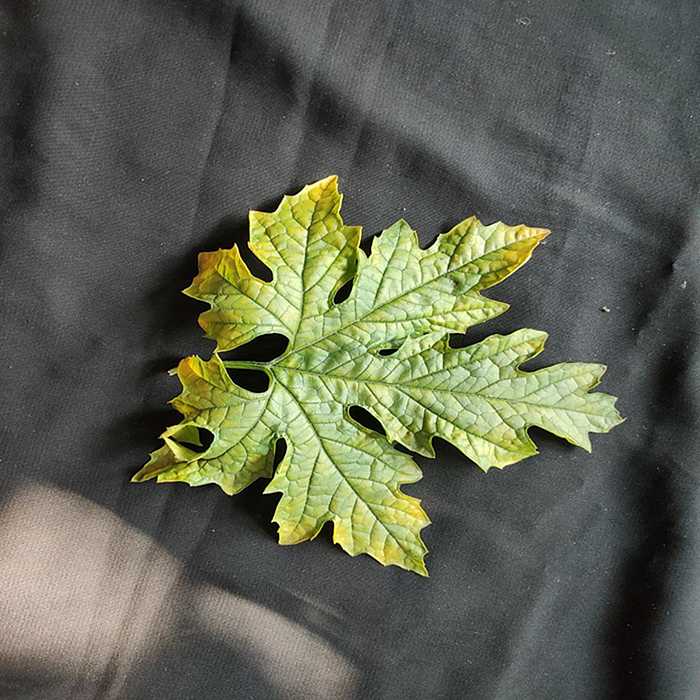
Plant: Bitter Gourd
Label: Mosaic virus